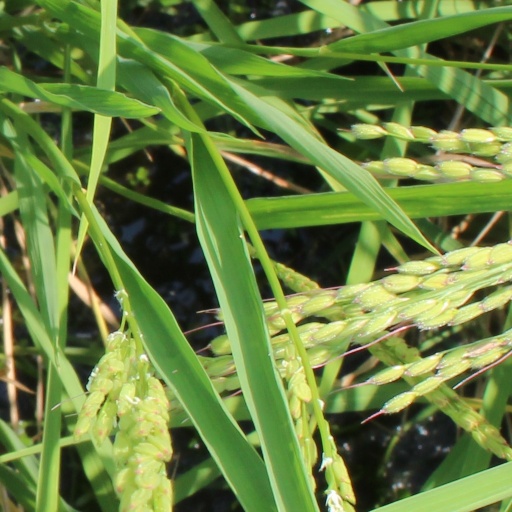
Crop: rice